Oscar Charleston

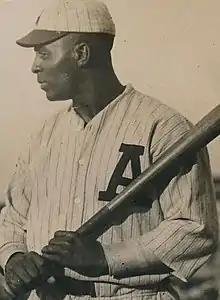
Charleston in 1924

Oscar McKinley Charleston (October 14, 1896 – October 5, 1954) was an American center fielder, first baseman and manager in Negro league baseball and the Cuban League. Over his 43-year baseball career, Charleston played or managed with more than a dozen teams, including the Homestead Grays and the Pittsburgh Crawfords, Negro league baseball's leading teams in the 1930s. He also played nine winter seasons in Cuba and in numerous exhibition games against white major leaguers. He was posthumously inducted into the National Baseball Hall of Fame in 1976.